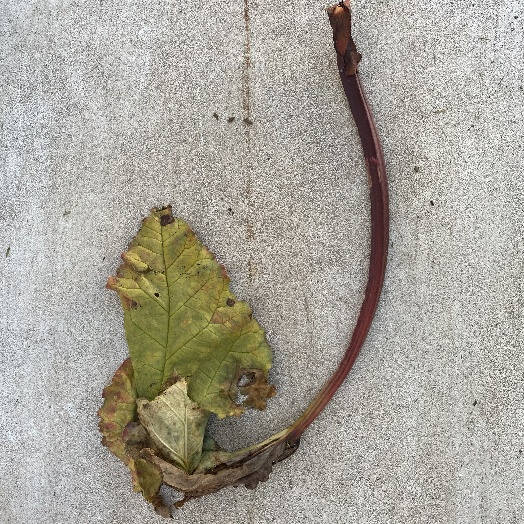
Label: Vegetation